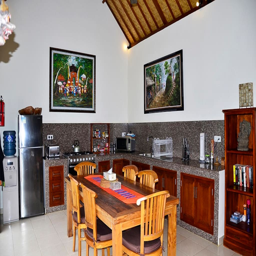
the fully equipped kitchen has a dining table for 8 beside it .